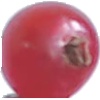
Label: Redcurrant 1